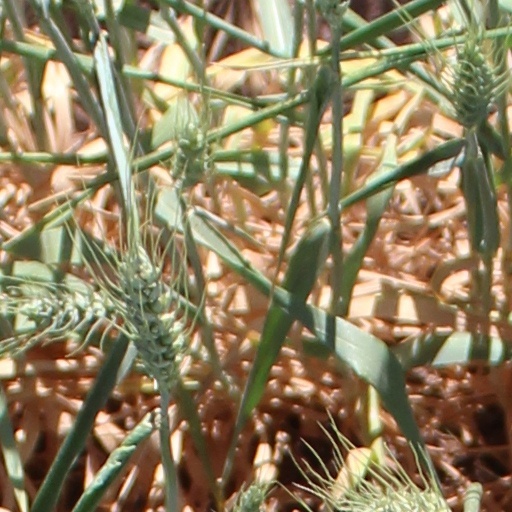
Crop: wheat